Question: Please indicate a possible affordance area of baseball bat that can be used for swinging
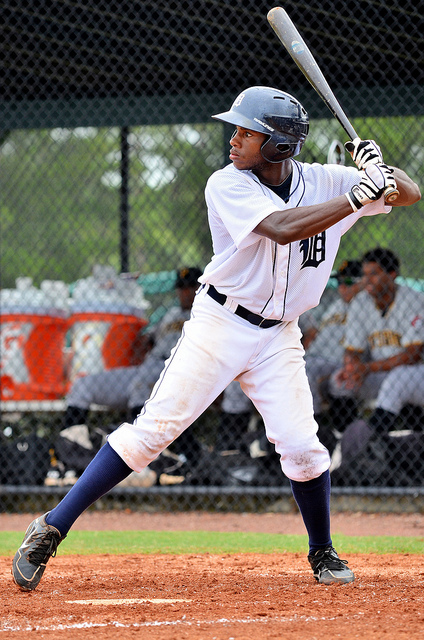
Answer: [342.278, 109.301, 403.417, 205.456]